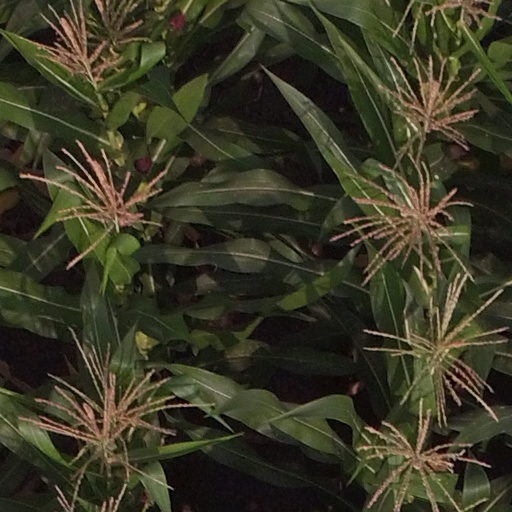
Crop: maize; corn